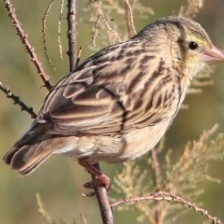
Species: NORTHERN RED BISHOP
Scientific name: EUPLECTES FRANCISCANUS